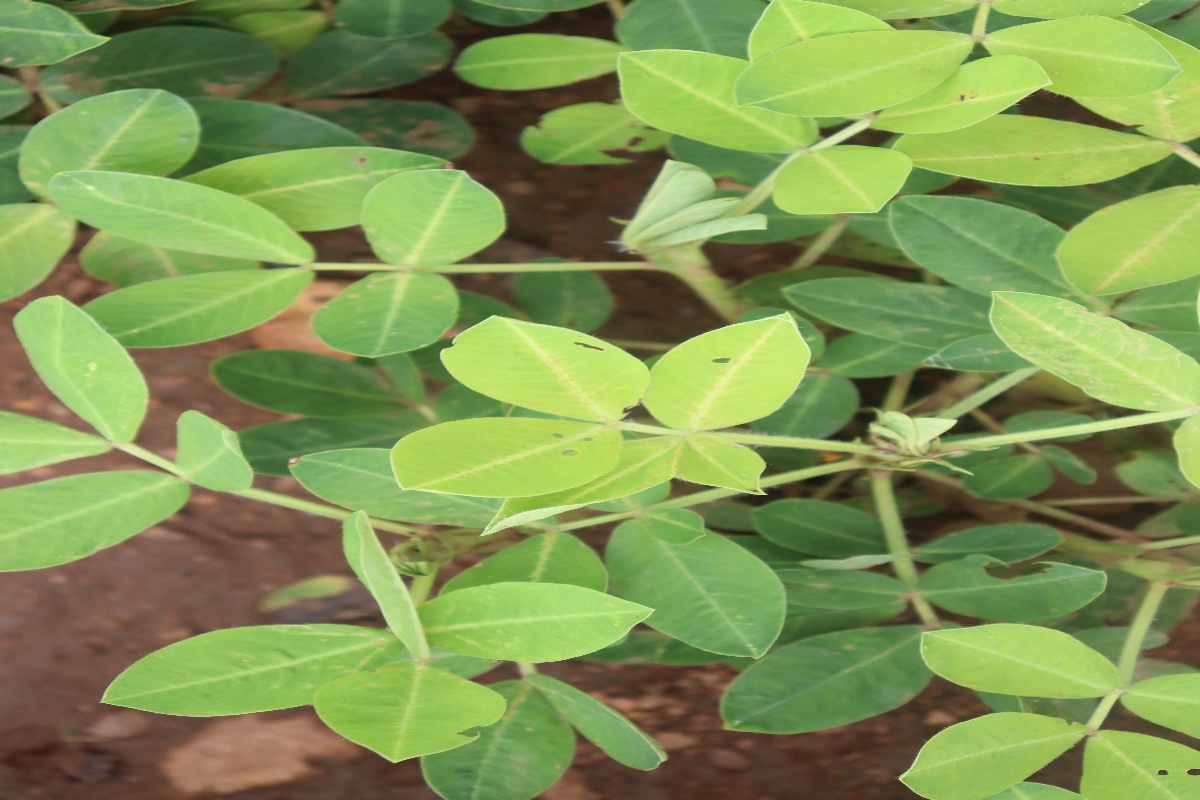
Label: nutrition deficiency